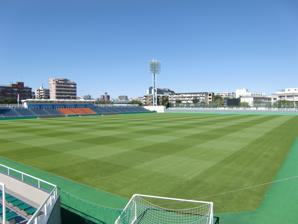
Building: Ajinomoto Field Nishigaoka
Country: Japan
Year built: 1972
Ajinomoto Field Nishigaoka Former names Nishigaoka Soccer Stadium (1977–2012) Location Kita, Tokyo Public transit Toei Subway : Mita Line at I 20 Motohasunuma Owner Japan Sports Council Capacity 7,258 Construction Built 1969 Opened 1972 Tenants FC Tokyo U-23 (2016-2020), Japan women's national football team (selected matches) Ajinomoto Field Nishigaoka (味の素フィールド西が丘), originally called Nishigaoka Soccer Stadium (国立西が丘サッカー場, Nishigaoka National Soccer Stadium ), is a football stadium in Kita, Tokyo . It was renamed on 1 May 2012 after the naming rights by Ajinomoto expired after five years. The stadium is named for Japan Institute of Sports Sciences, which administers it and is not actually the national stadium ; that role is taken by the Tokyo National Stadium in Shinjuku . The Ajinomoto Field Nishigaoka currently has a capacity of 7,137 and was the home stadium of former J3 League club FC Tokyo U-23 , until its dissolution. Also, some matches hosted at the stadium involve Japanese youth national teams and Tokyo Verdy 's matches. Transportation Access to the stadium is from Motohasunuma Station on the Toei Mita Line . References